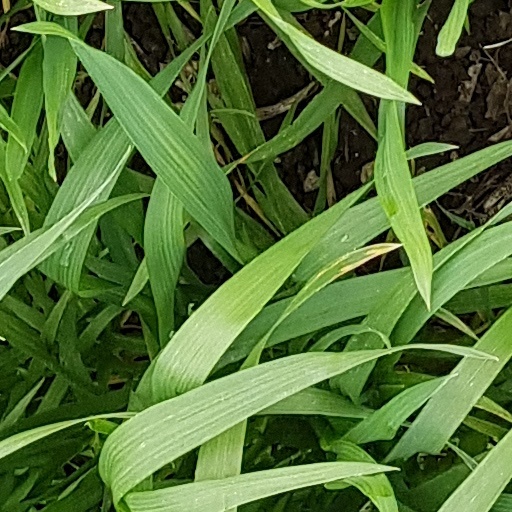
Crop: wheat